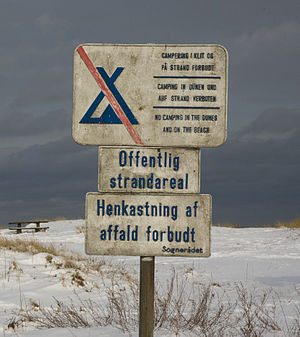
Sogneråd
Skilt, der forbyder henkastning af affald, opsat af sognerådet i Strandby.
Forbudsskilt opstillet af et sogneråd i Strandby.
Sogneråd afløste ved lov om landkommunernes styrelse m. v. af 6. juli 1867, der trådte i kraft i 1868, sogneforstanderskab som betegnelse for ledelsen af en sognekommune. Det blev samtidig bestemt, at et landdistrikt der hørte under en købstadskirke, men havde eget fattigvæsen, skulle have sit eget sogneråd. Som hidtil skulle sogne, der havde fælles fattigvæsen, være én sognekommune.